Richland Historic District (Richland, Michigan)

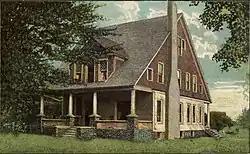
Kedzie House,

The Richland Historic District is a commercial and residential historic district located in the center of Richland, Michigan, containing structures near the intersection of 32nd Street, D Avenue, and Gull Road (including those on Church, Park, and Railroad Streets). The district was listed on the National Register of Historic Places in 1997.